Richard Leibert

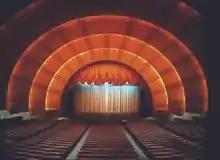
Radio City Music Hall. Its twin organ consoles are in alcoves on both sides of the stage

By the late 1920s, Leibert had established his reputation as a skilled theater organist, renowned for his arrangements of popular melodies, including imaginative reharmonisation and bridges, as well as syncopation and transposition. In 1927, he played in the inaugural show at Loew’s Penn Theatre in Pittsburgh, Pennsylvania, continuing as the regular organist there until 1932. In the era of talking pictures when theater organists no longer provided silent film accompaniment and sound effects, Leibert offered 15-minute "organlogues" to entertain movie audiences in between feature films and other acts. His popular organlogues might include a classical piece, such as the "Poet and Peasant overture" by Franz von Suppé, various popular songs, and accompanying audience sing-alongs, preceding the feature-length film. The evening's playbill at the Penn Theatre on August 23, 1931, was typical: a stage show with dancers, an orchestra number, one of Leibert's organlogues, and then the feature film, "Pardon Us", starring Laurel and Hardy.